Toni Gardemeister

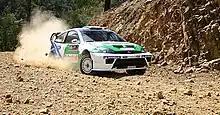
Gardemeister with a Ford Focus RS WRC 04 at the 2005 Cyprus Rally.

After securing a contract with the BP Ford World Rally Team, Ford's factory effort, for the 2005 season, after both of Ford's 2004 factory drivers Markko Märtin and Francois Duval left the team, Gardemeister drove his Ford Focus RS WRC 04 to a string of podiums and other points-scoring positions. A second place in Monte Carlo on his debut and a third in Sweden a month later - which caused him to temporarily lead the World Championship - were complemented by another second place, this time in the Acropolis Rally in the Spring of that year.